Brazil at the 2010 FIFA World Cup

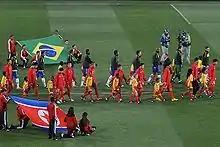
Brazil vs North Korea

The Netherlands came from behind to beat Brazil 2–1, handing the Brazilians their first loss in a World Cup match held outside Europe, other than in a penalty shootout, since 1950.